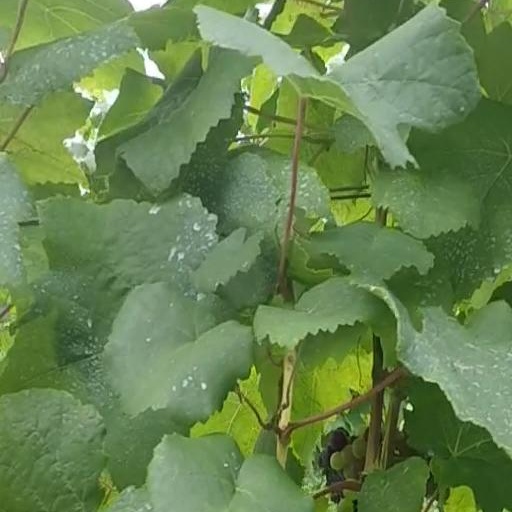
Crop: grape